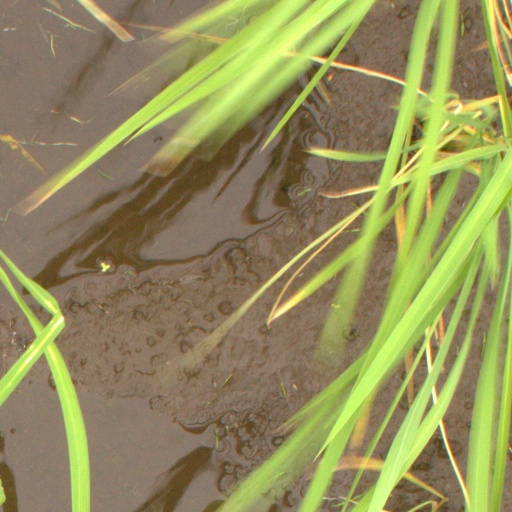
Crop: rice